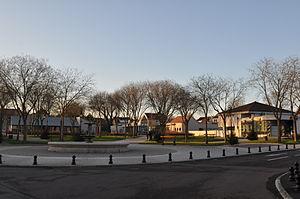
Place centrale de Saint-Apollinaire, Côte-d'Or
Saint-Apollinaire est une commune française appartenant à Dijon Métropole située dans le département de la Côte-d'Or en région Bourgogne-Franche-Comté.